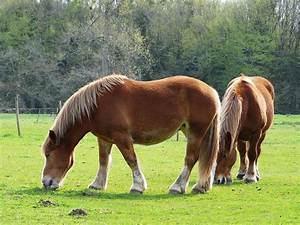
Label: cavallo